Shen Wansan

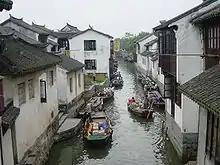
Zhouzhuang.

Shen had been to Zhouzhuang, Suzhou, Nanjing, Yunnan and many other places. Shen always considered Zhouzhuang as the place where his career started. "The residence of Shen is in the north-west of the town which has storehouse, garden and pavilion along the Yinze river""the magnificent house of Shen is still in Zhouzhuang" But the Hongwu Emperor, Zhu Yuanzhang, was envious of his property and concerned about the threat posed by this wealthy man. Shen was finally exiled to Yunnan and spent the rest of his life there. The people liked Shen very much and they preferred to believe that Shen would never die and became immortal. In the Qing Dynasty, someone still claimed that he met ageless Shen in Yunnan.